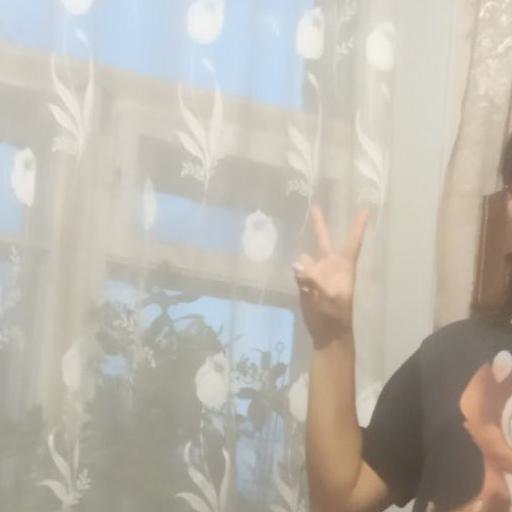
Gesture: peace